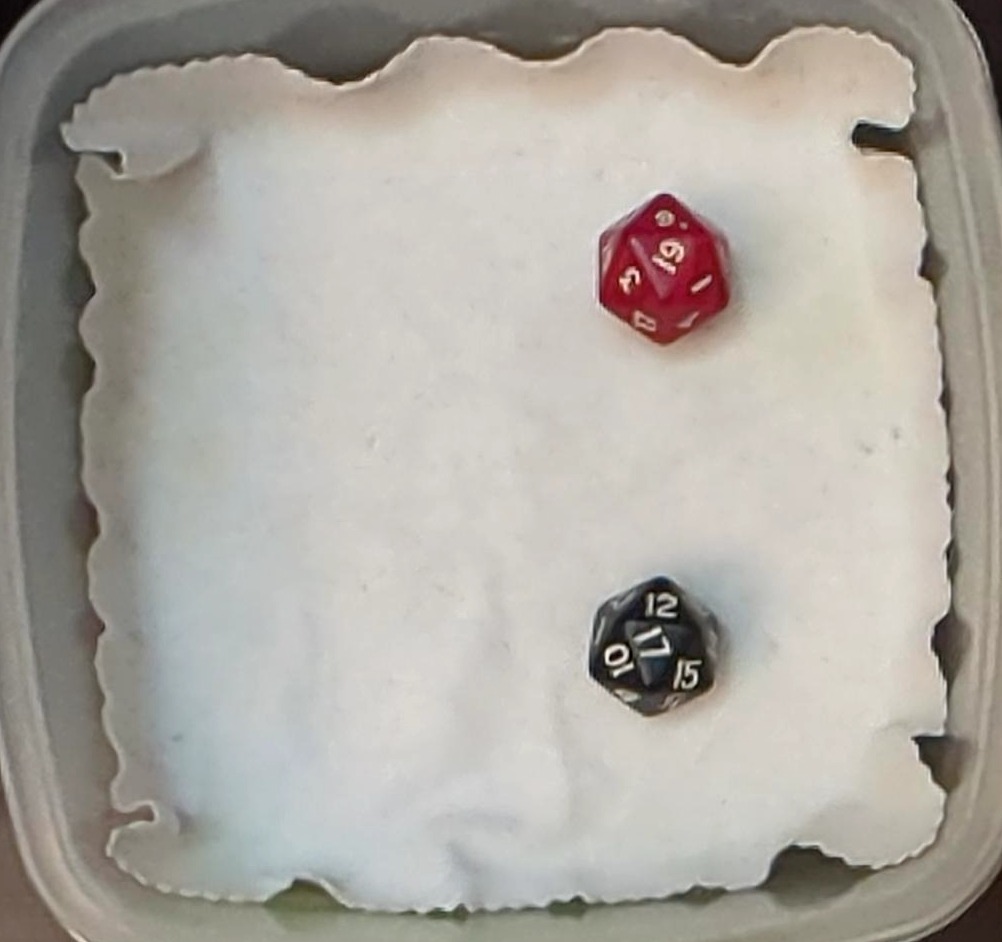
Dice in frame:
type: d20
value: 1
type: d20
value: 1
Label source: human
Face values trusted: no